Frans de Momper

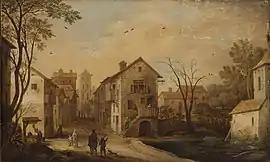
"Street in an Italian village"

Frans de Momper was a painter and draughtsman of landscapes including winter landscapes, beach landscapes, river landscapes, rural scenes and views of cities.